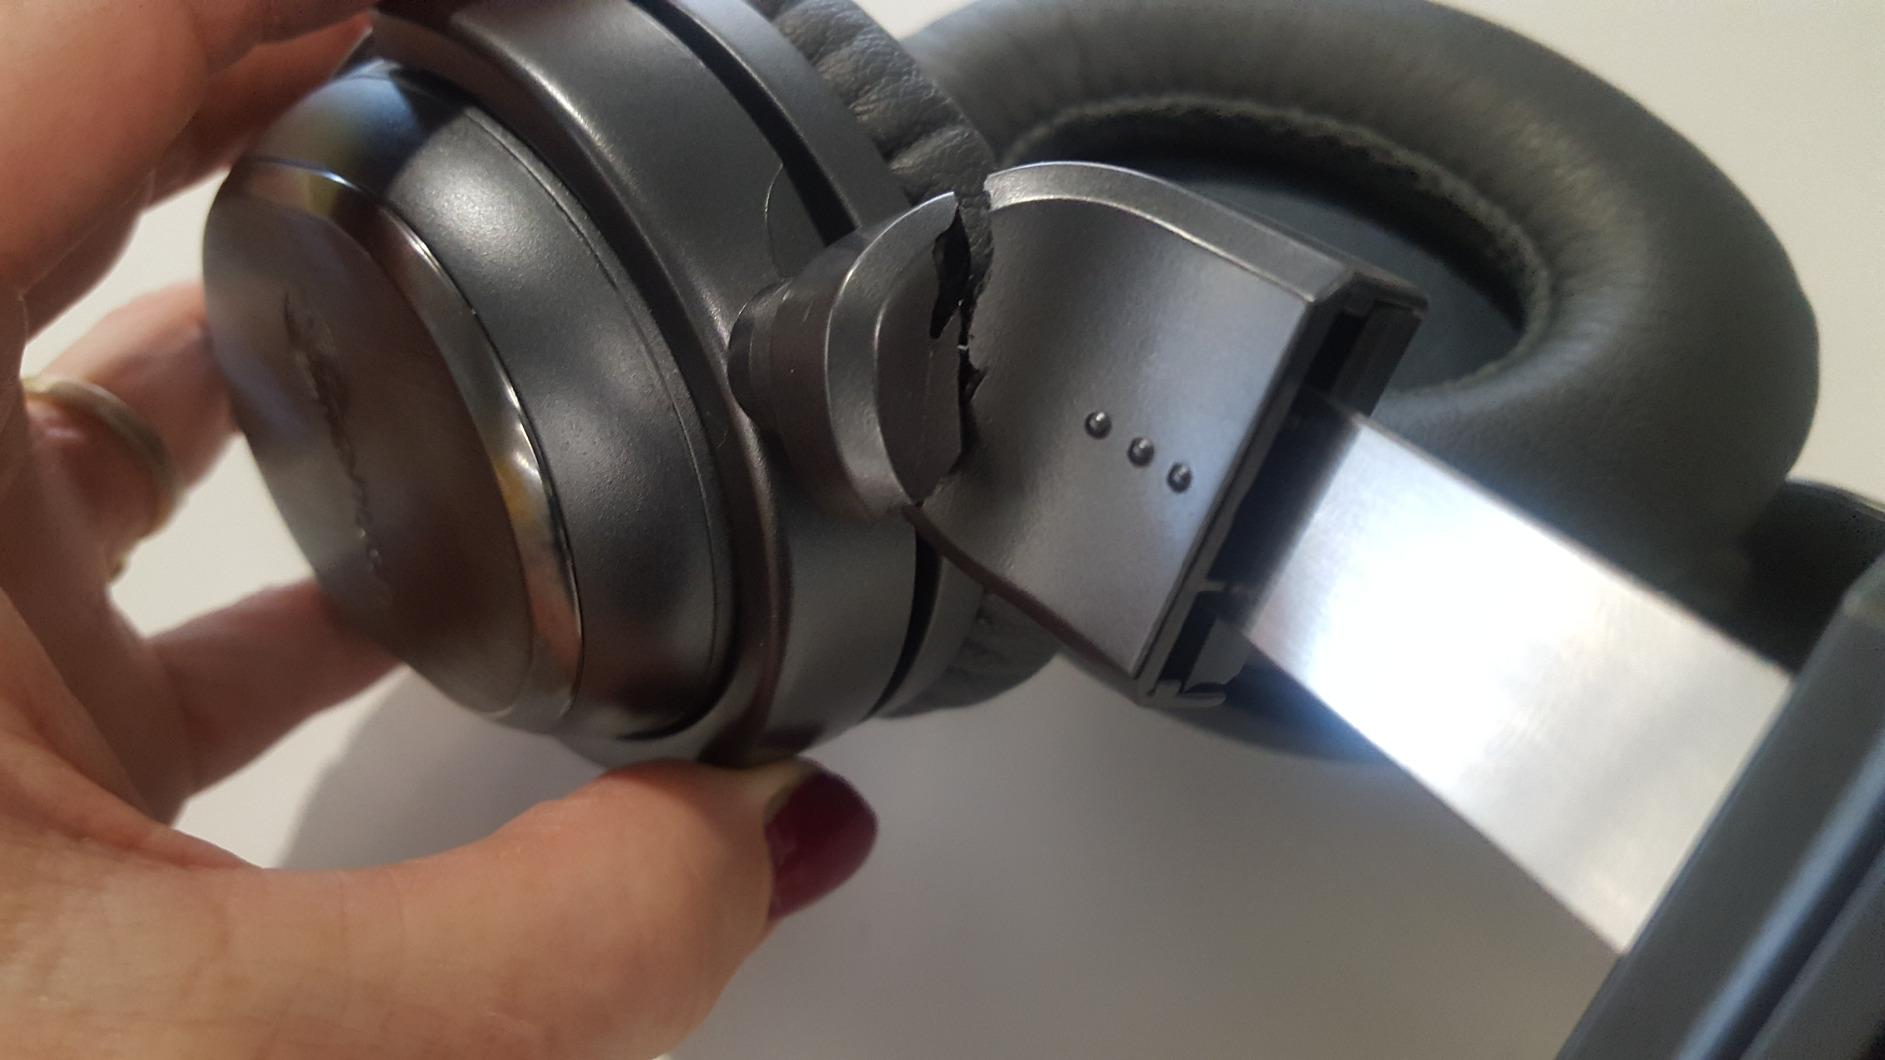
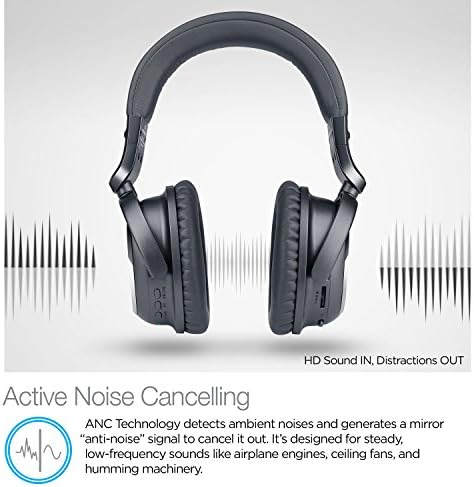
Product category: headphones
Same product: yes